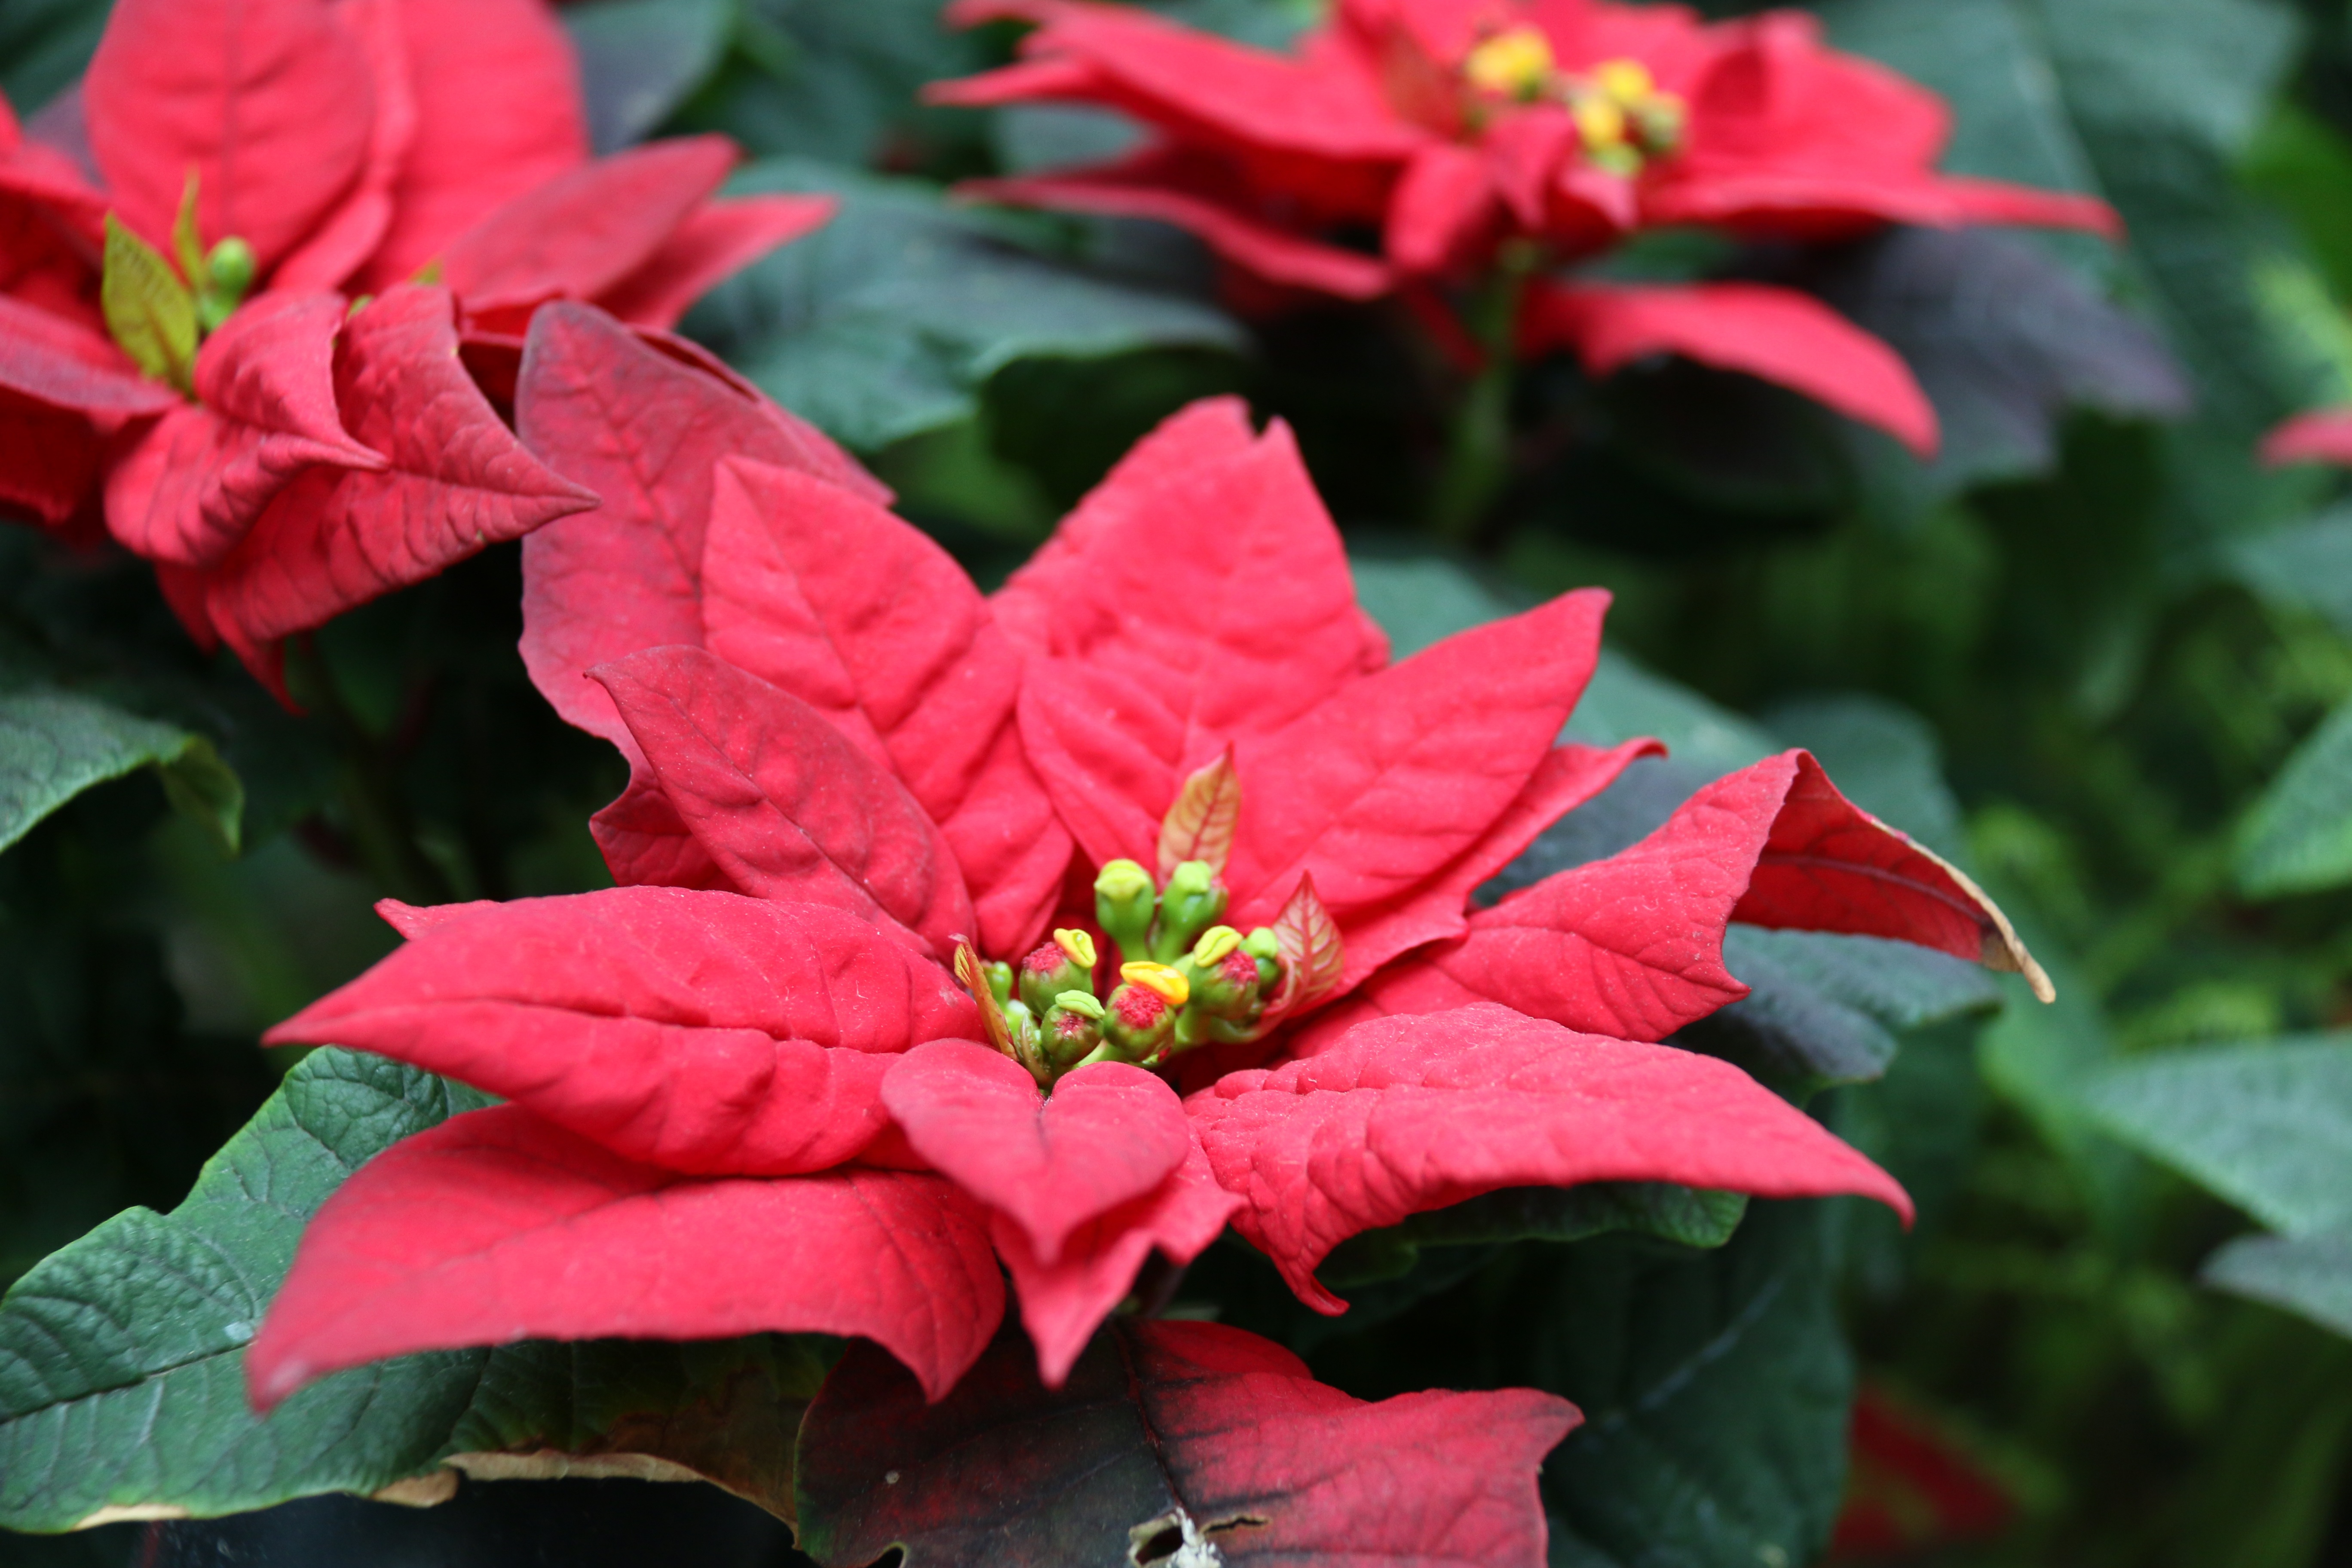
nature, blossom, plant, bunch, leaf, flower, petal, bloom, floral, spring, green, red, color, natural, fresh, botany, blooming, garden, flora, botanical, gardening, shrub, poinsettia, macro photography, flowering plant, annual plant, land plant